Salim Ali

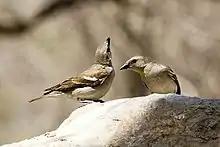
Yellow-throated sparrow

Salim Ali's early education was at St. Xavier's College, Mumbai. Following a difficult first year in college, he dropped out and went to Tavoy, Burma (Tenasserim) to look after the family's wolfram (tungsten) mining (tungsten was used in armour plating and was valuable during the war) and timber interests there. The forests surrounding this area provided an opportunity for Ali to hone his naturalist and hunting skills. He also made acquaintance with J C Hopwood and Berthold Ribbentrop who were with the Forest Service in Burma. On his return to India in 1917, he decided to continue formal studies. He went to study commercial law and accountancy at Davar's College of Commerce but his true interest was noticed by Father Ethelbert Blatter at St. Xavier's College who persuaded Ali to study zoology. After attending morning classes at Davar's College, he then began to attend zoology classes at St. Xavier's College and was able to complete the course in zoology. Around the same time, he married Tehmina, a distant relative, in December 1918.